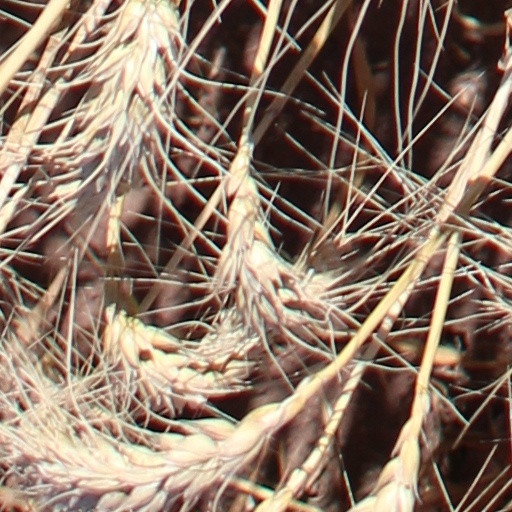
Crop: wheat